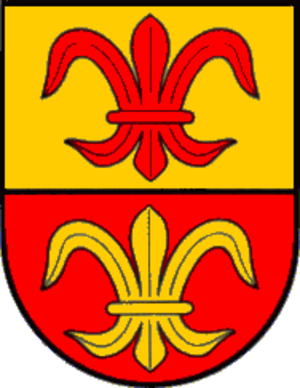
Cramme est une commune allemande de l'arrondissement de Wolfenbüttel, Land de Basse-Saxe.